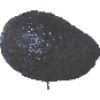
Label: Avocado ripe 1